R-36 (missile)

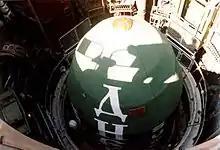
Dnepr inside silo

At full deployment, before the fall of the Soviet Union in 1991, 308 R-36M launch silos were operational. After the breakup of the USSR, 204 of these were located on the territory of the Russian Federation and 104 on the territory of newly independent Kazakhstan. In the next few years Russia reduced the number of R-36M launch silos to 154 to conform with the START I treaty. Part of the missiles in Kazakhstan (54 of them) were under the 57th Rocket Division at Zhangiz-Tobe (Solnechnyy), Semipalatinsk Oblast. The other R-36 establishment in Kazakhstan was the 38th Rocket Division at Derzhavinsk, Turgay Oblast. The dismantling of 104 launchers located in Kazakhstan was completed in September 1996.